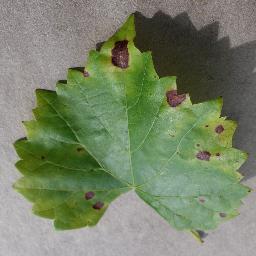
Label: Grape___Black_rot